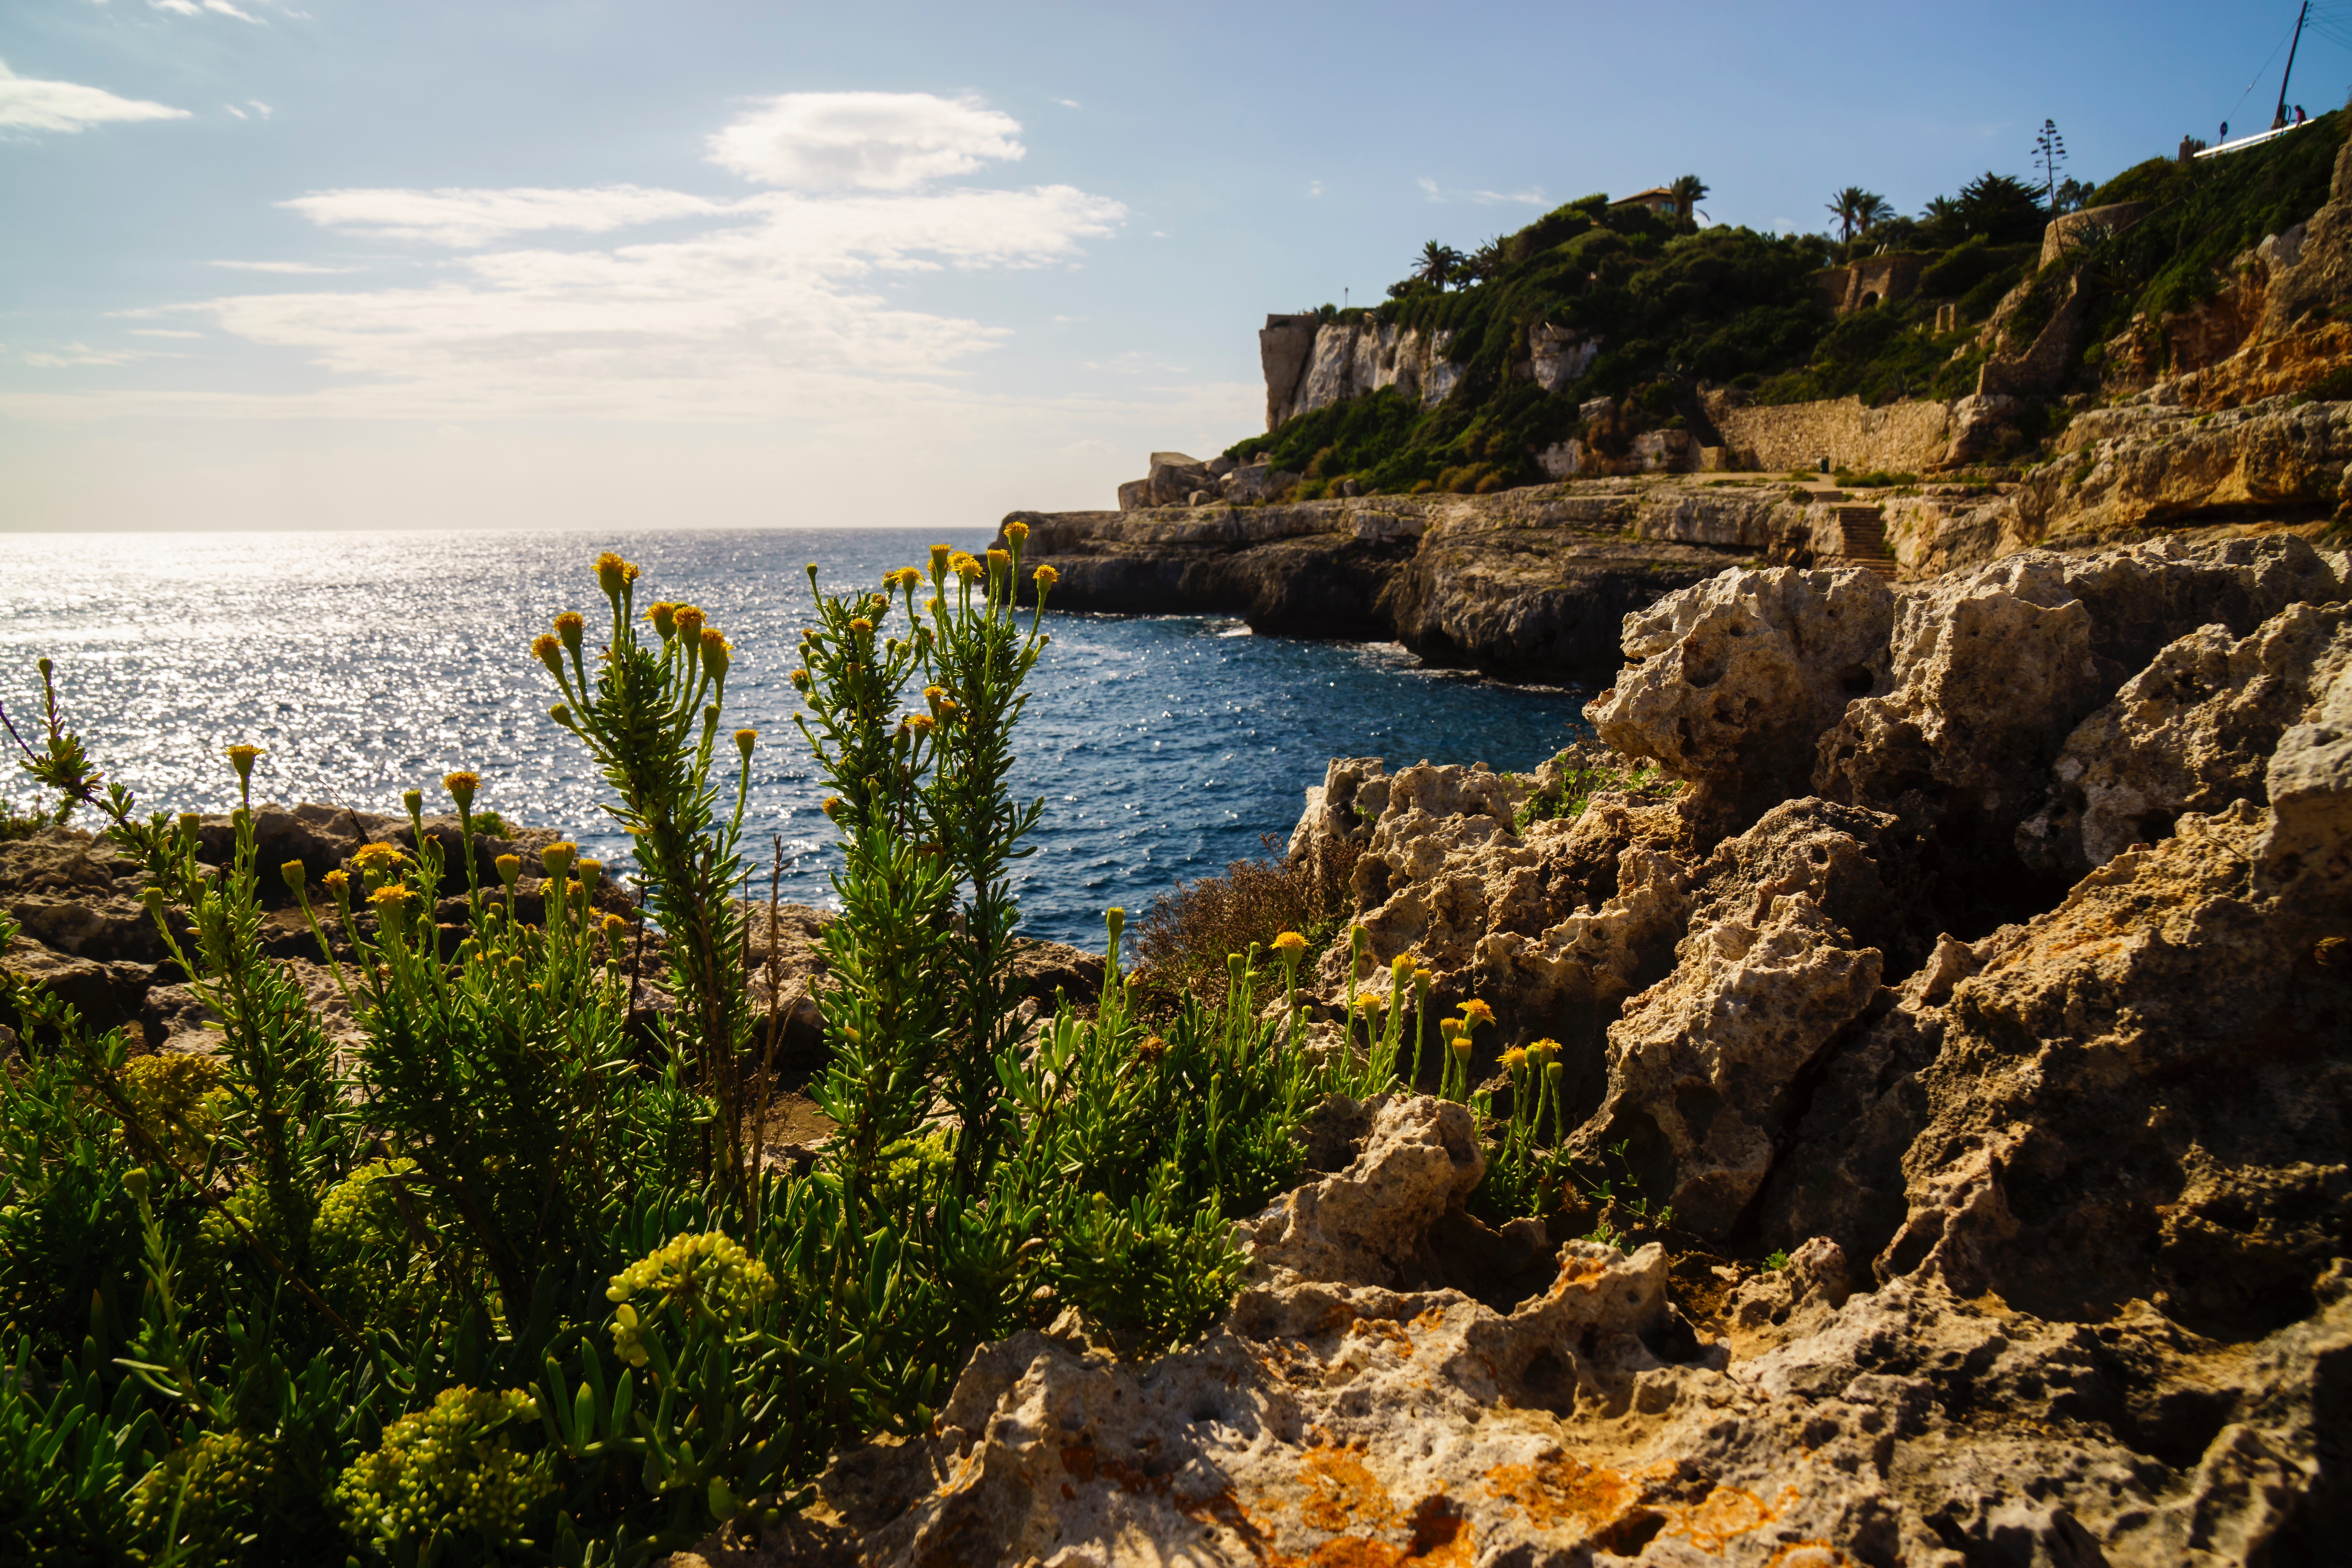
body of water, coast, sea, vegetation, nature, shore, natural landscape, cliff, coastal and oceanic landforms, sky, headland, water, rock, promontory, klippe, ocean, nature reserve, bay, cape, terrain, horizon, bight, beach, landscape, inlet, plant, plant community, vacation, cove, shrubland, bank, sunlight, formation, watercourse, wildflower, cloud, skerry, mountain, national park, peninsula, tropics, flower, sand, tourism, sound, wave